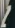
Number: 7